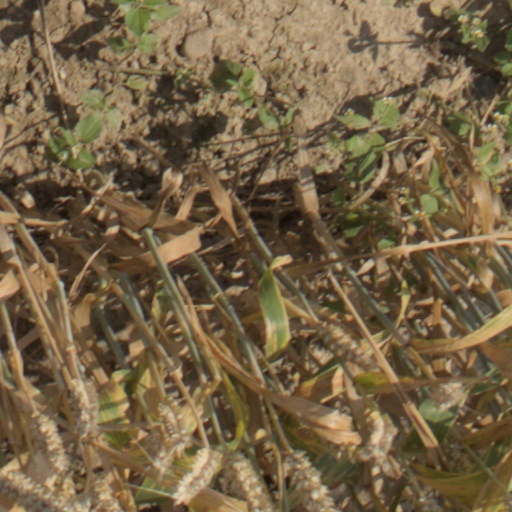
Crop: wheat